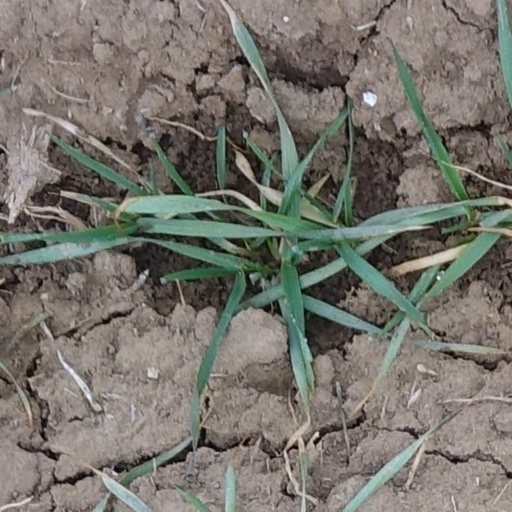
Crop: wheat